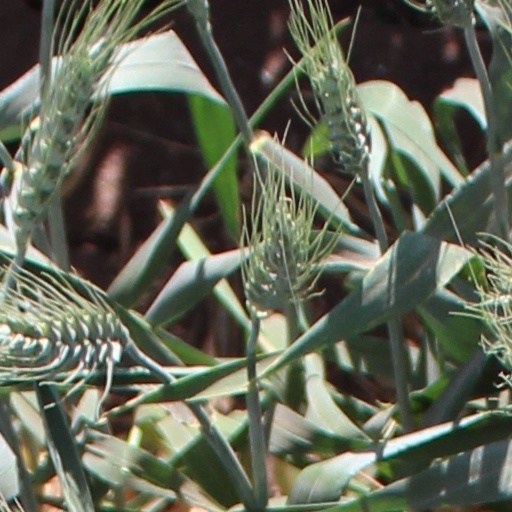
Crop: wheat